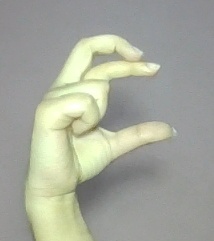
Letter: thal